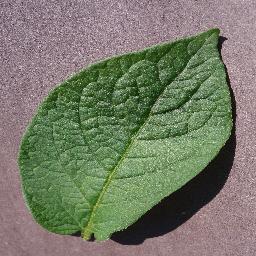
Label: Potato___healthy